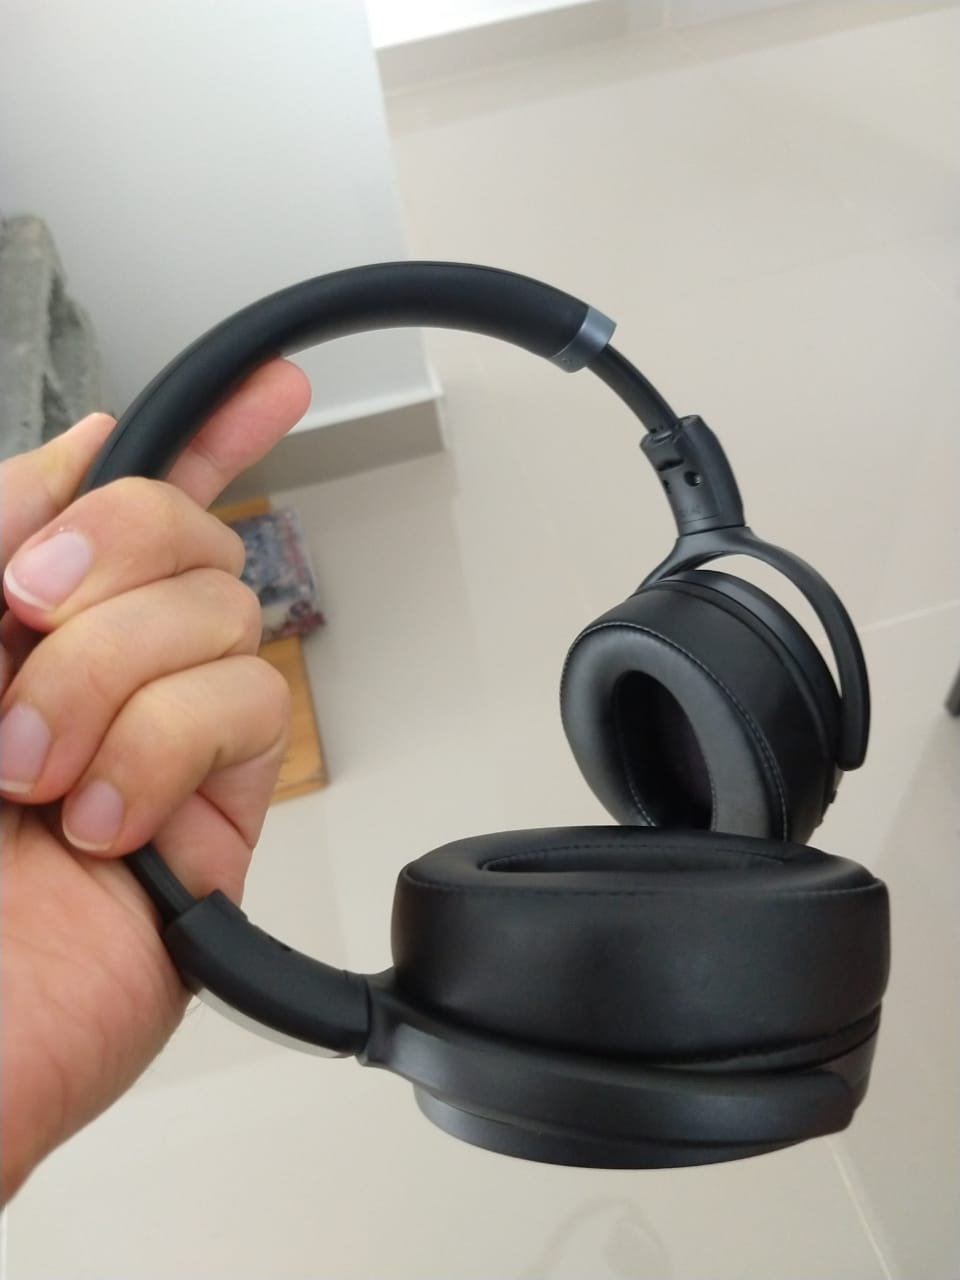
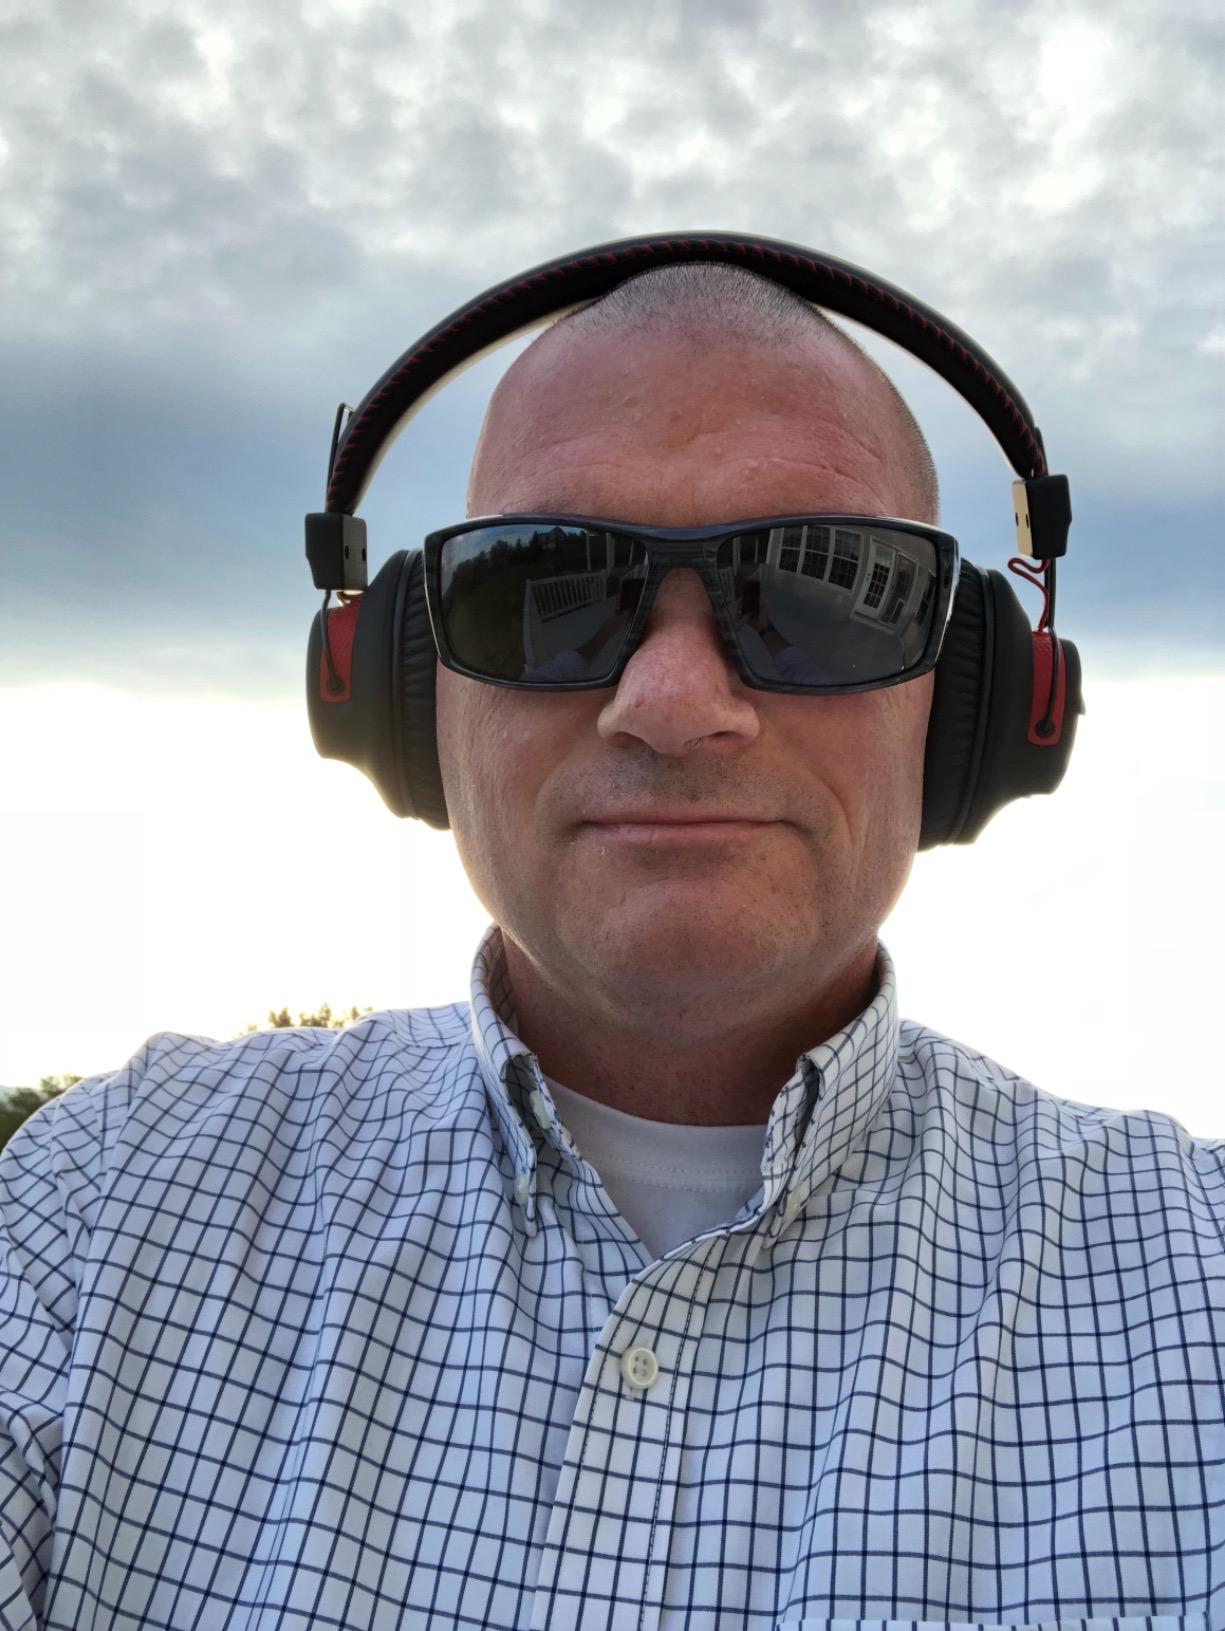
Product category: headphones
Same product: no